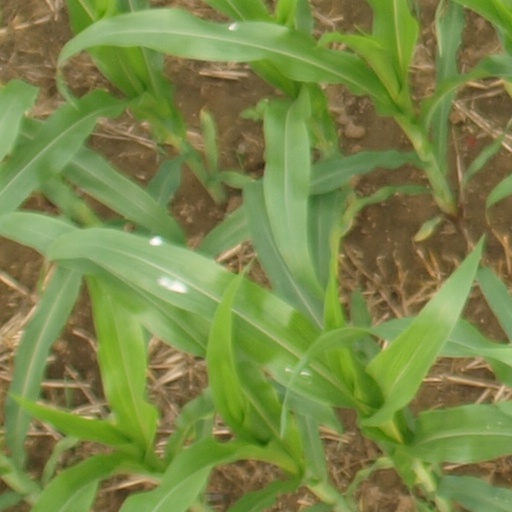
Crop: maize; corn